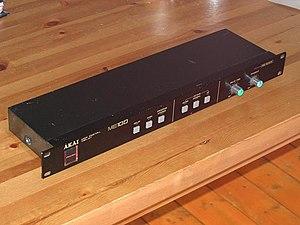
Akai est une société et une marque japonaise dont le nom signifie « rouge » en japonais.